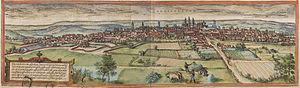
Valladolid est une commune et une ville du Nord-Ouest de l'Espagne, capitale de la province de Valladolid et de la communauté autonome de Castille-et-León. Elle est située à la confluence du Pisuerga et de l'Esgueva. Elle compte une population de 302 884 habitants en 2017, les Vallisolétans.